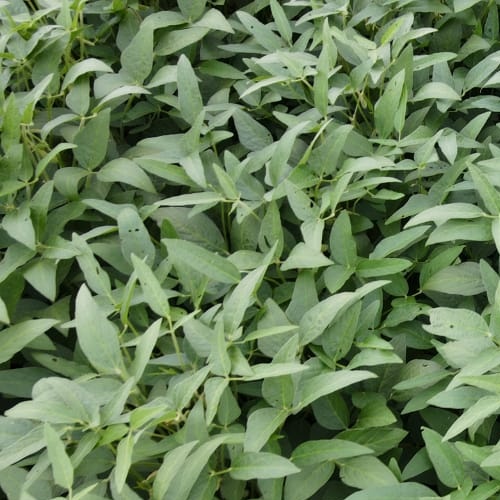
Label: Diabrotica_speciosa